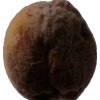
Label: peach